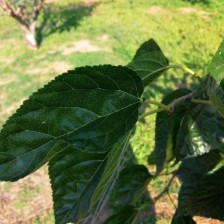
Variety: BlackOodTurkey